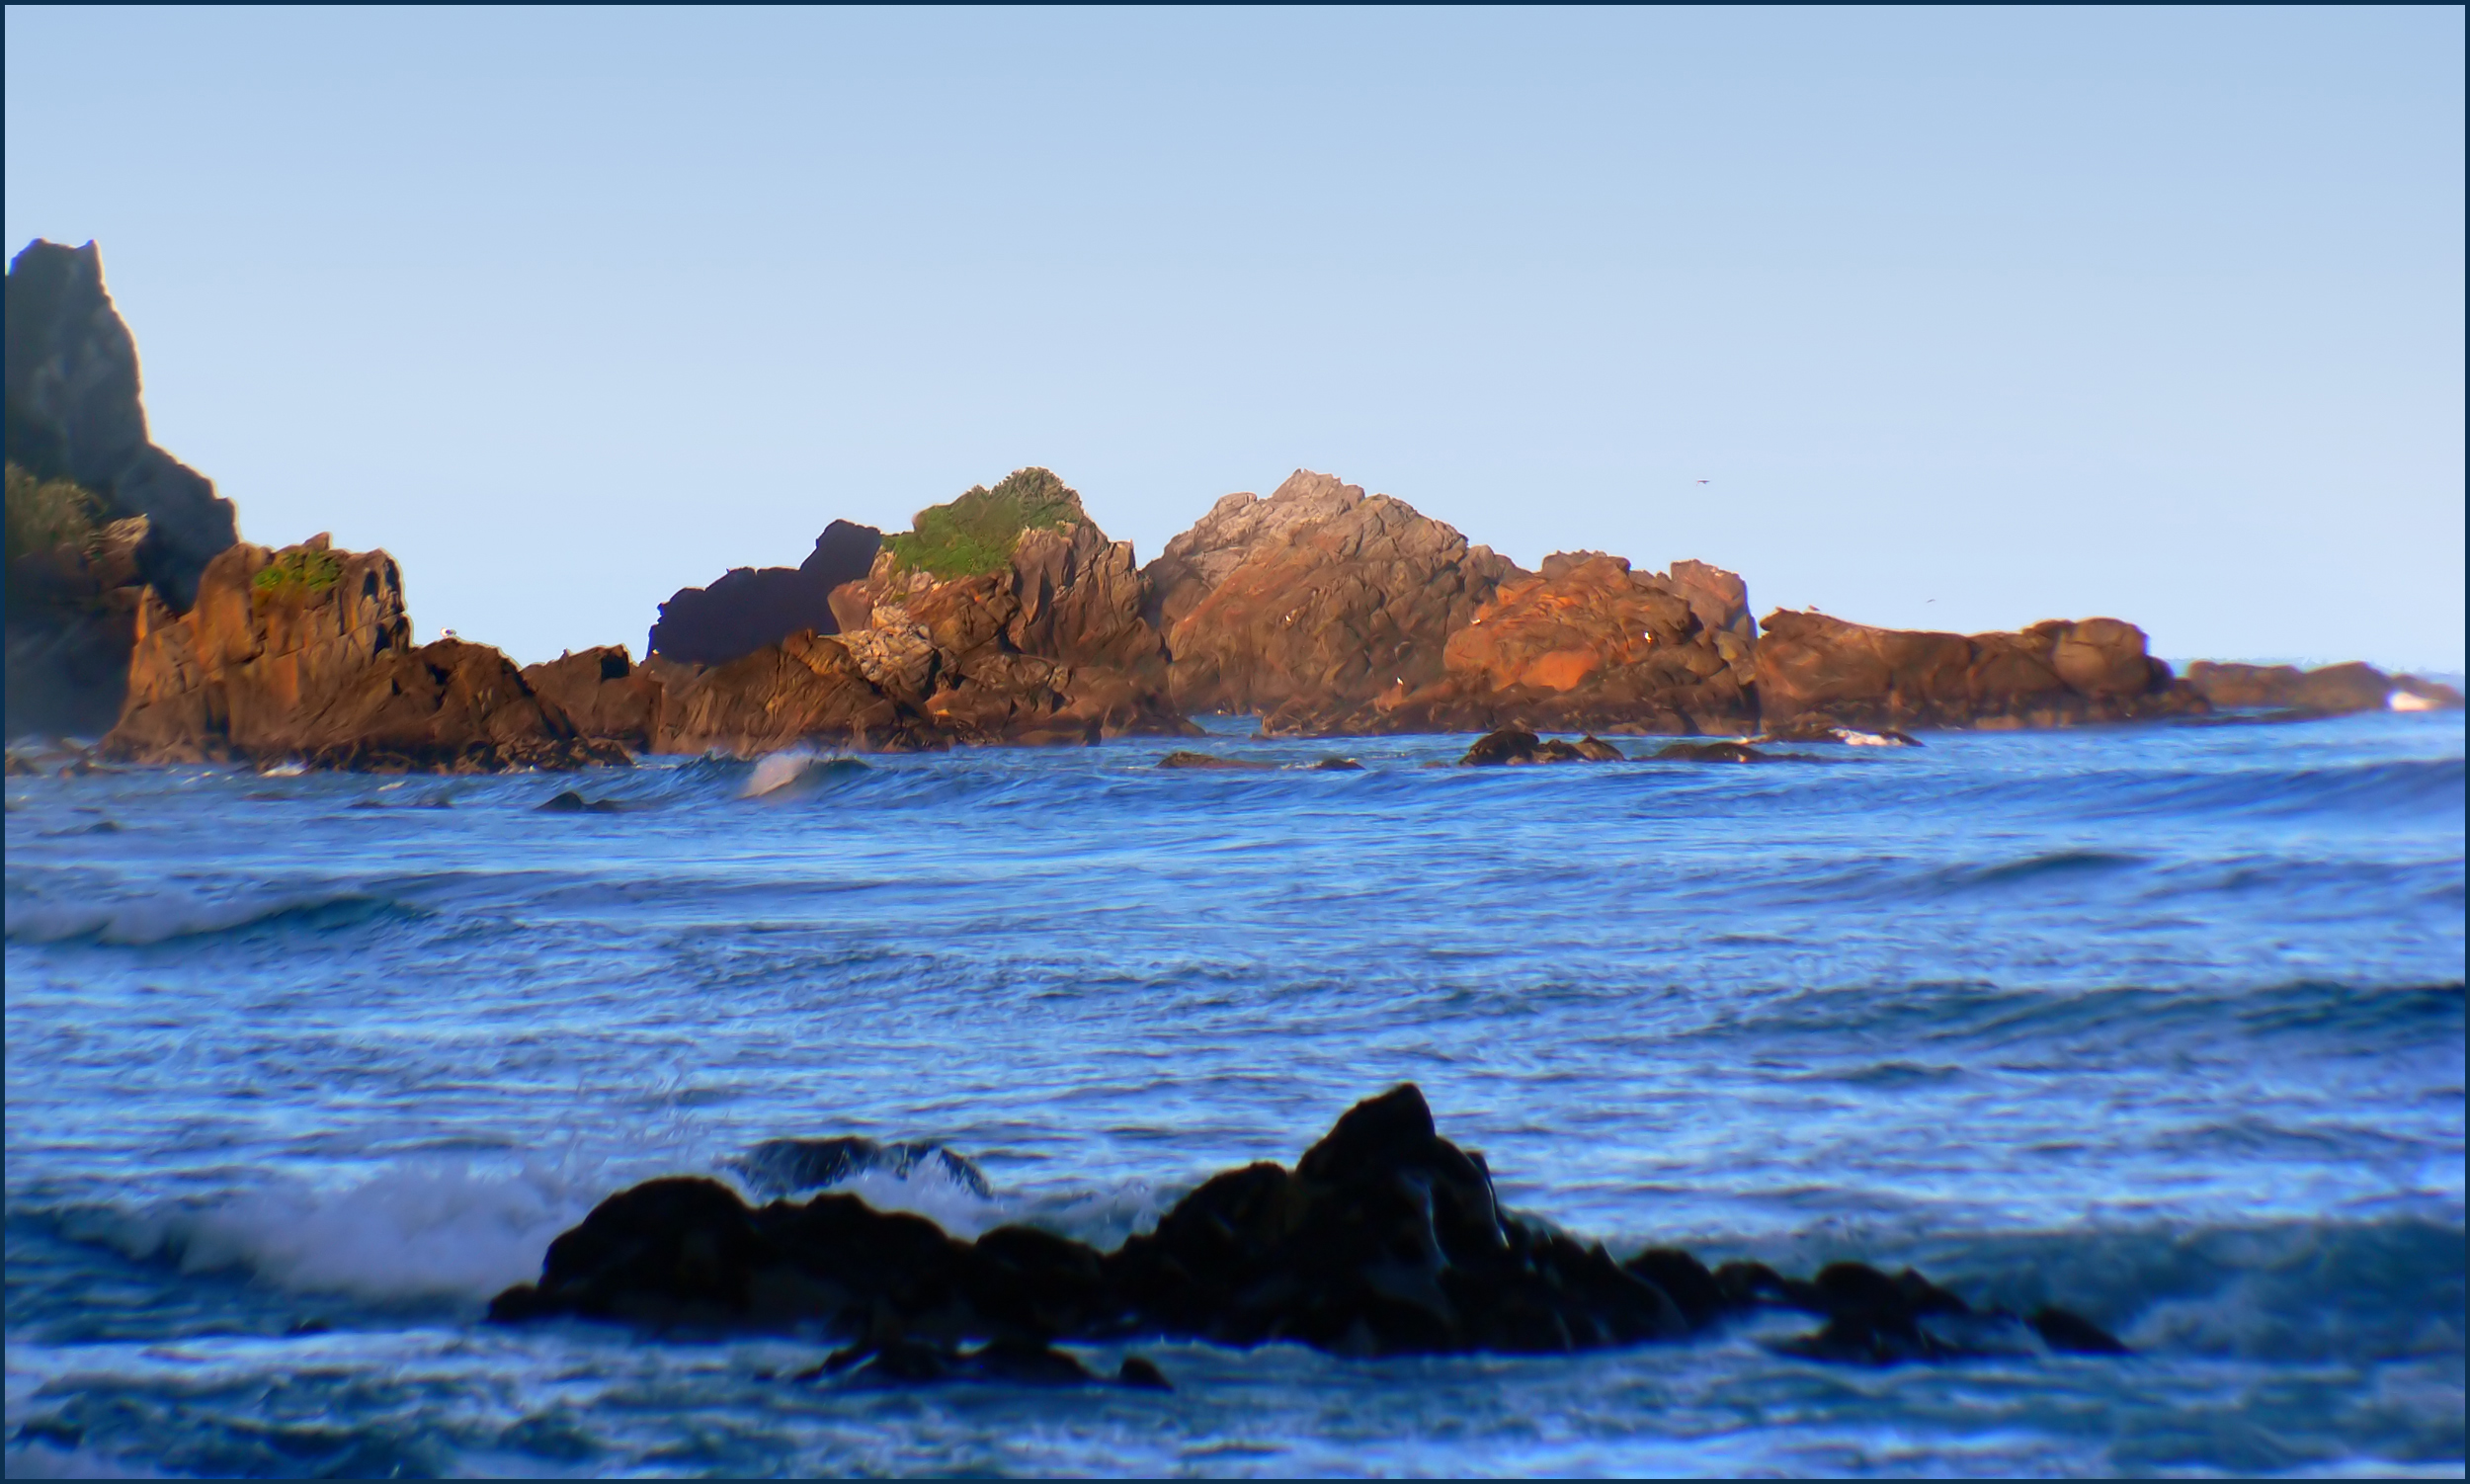
beach, sea, coast, rock, ocean, horizon, sunset, shore, wave, shoreline, cliff, dusk, cove, tower, bay, terrain, material, body of water, publicdomain, newzealand, driftwoodbeaches, cape, landform, wind wave